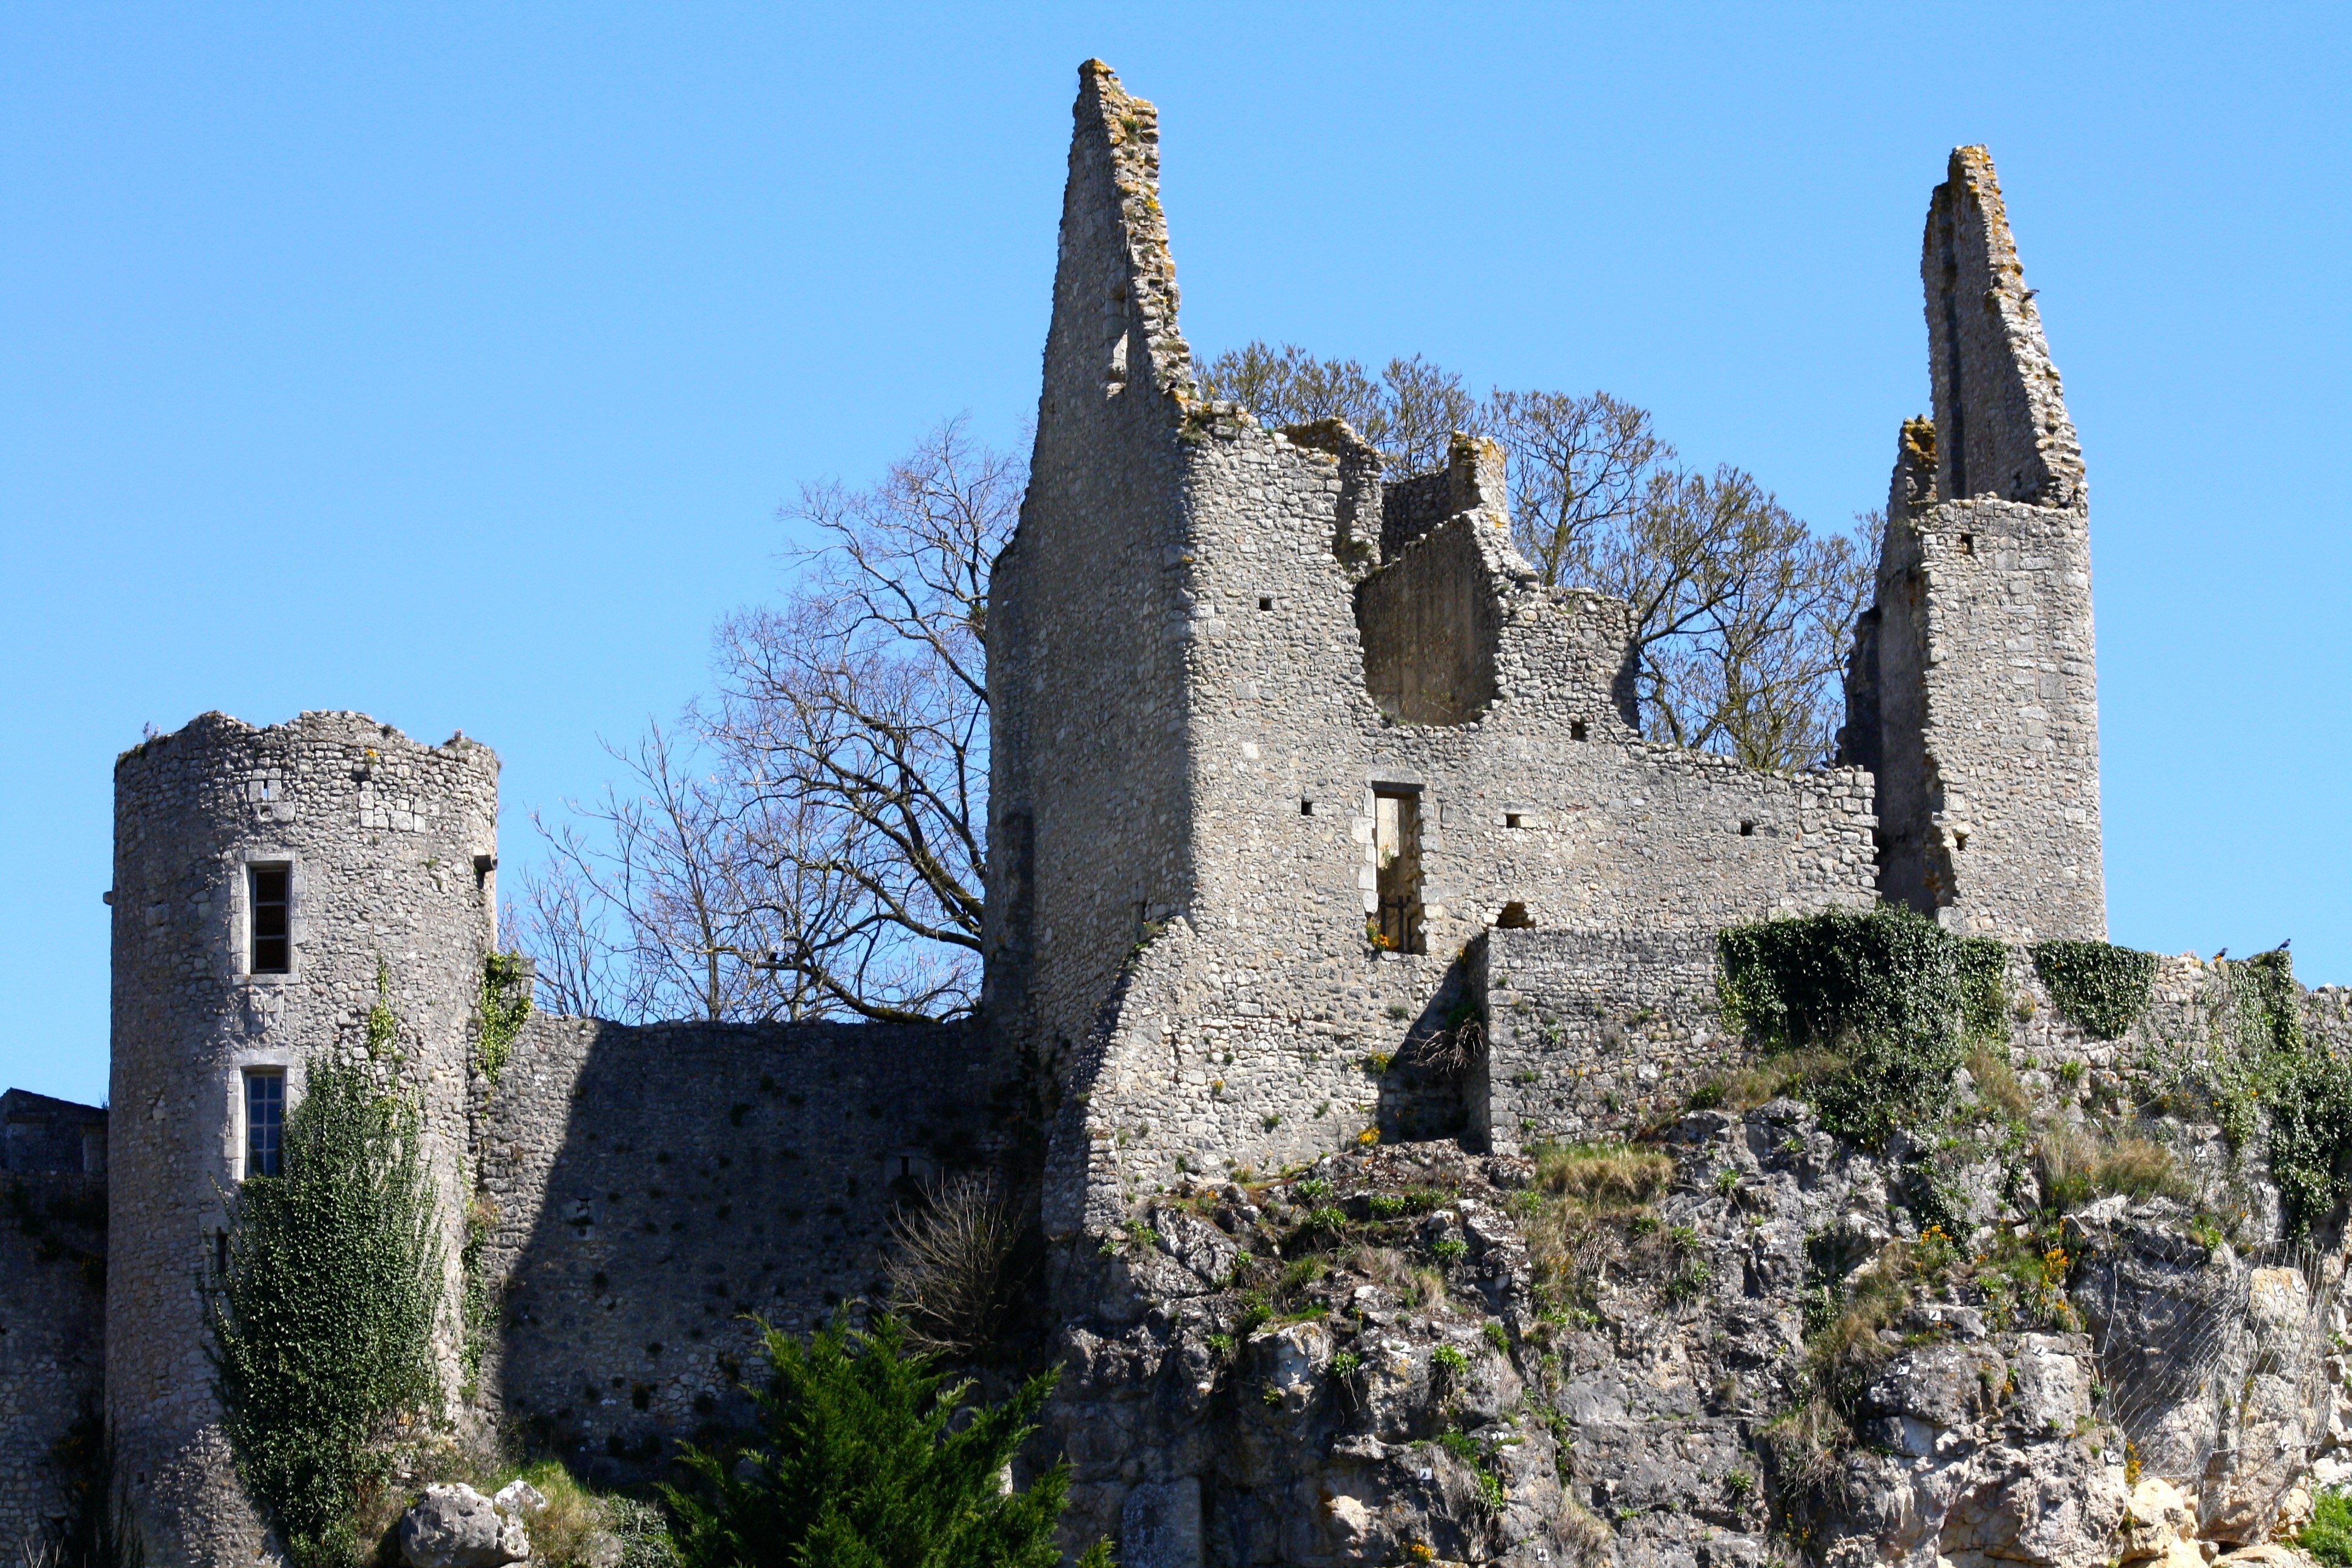
building, chateau, castle, fortification, tourism, place of worship, ruins, monastery, abbey, middle ages, historic site, ancient history, angles sur l anglin, france castle ruins, crumbling castle berry france, france stone ruins, castle remains medieval france